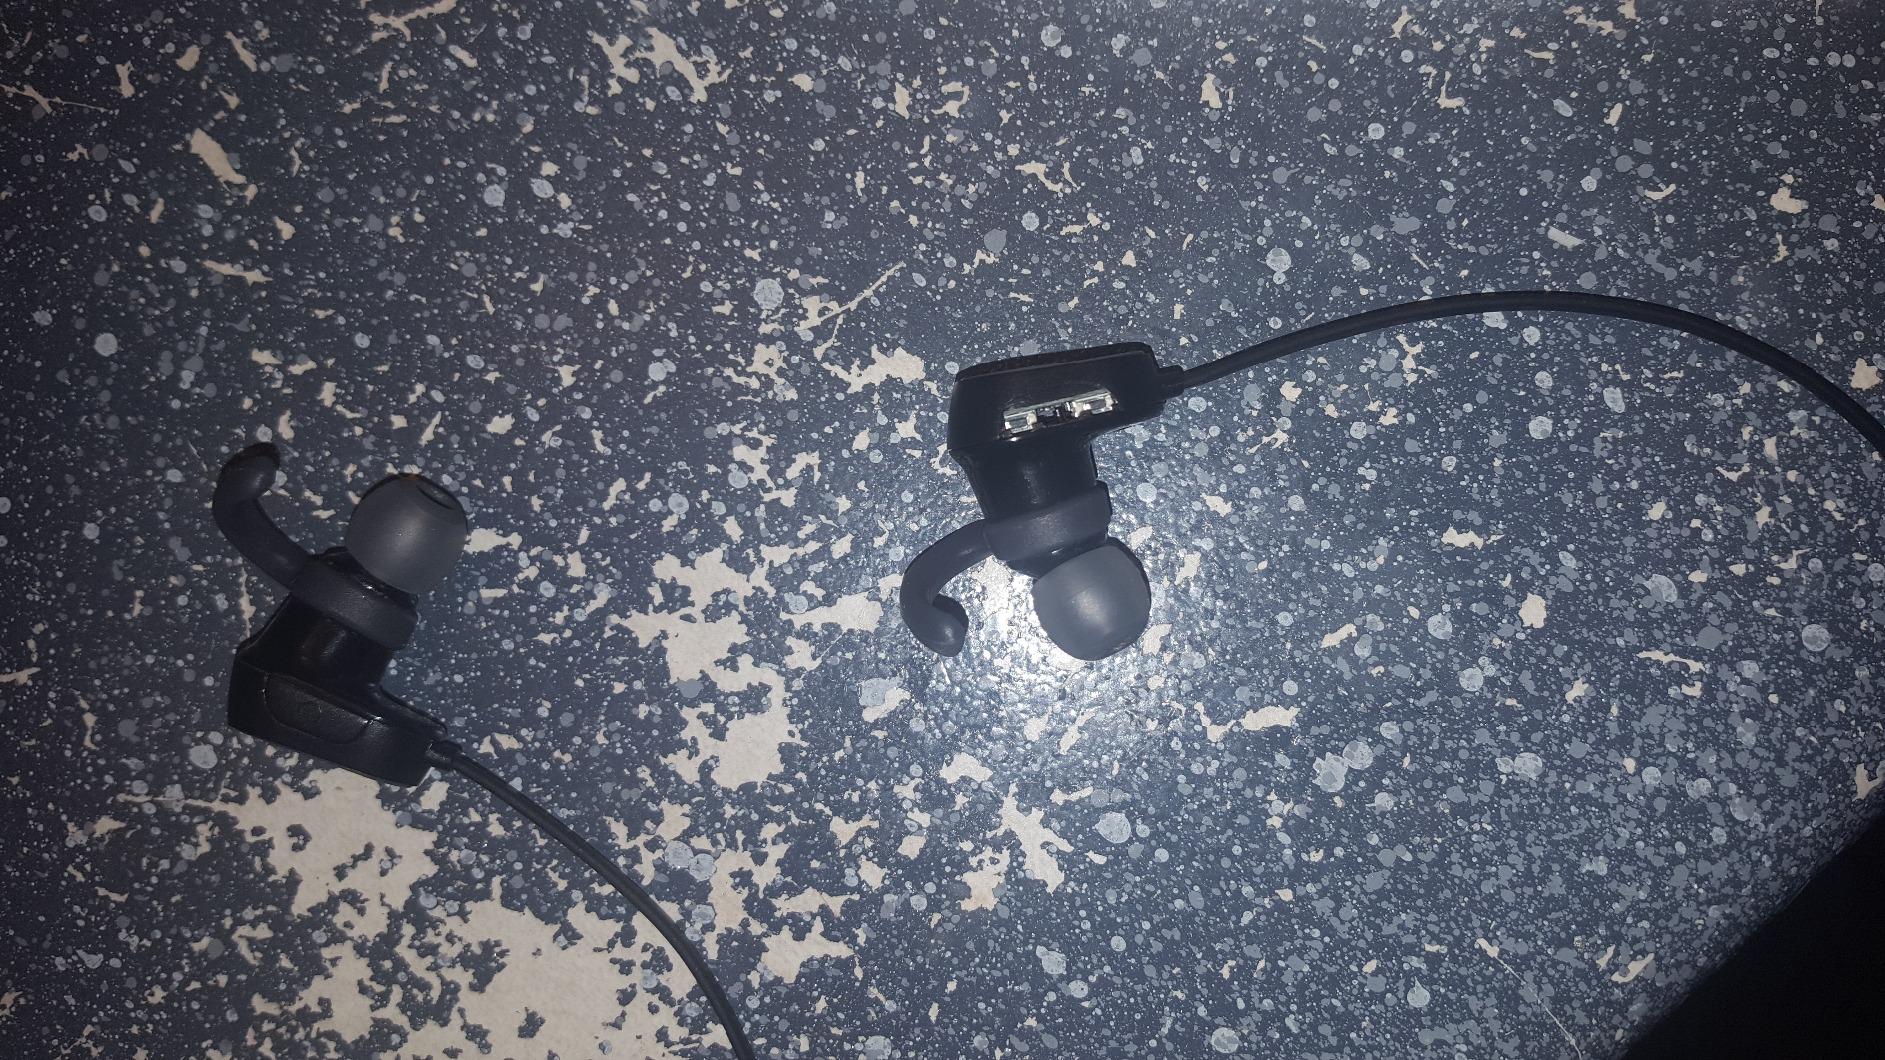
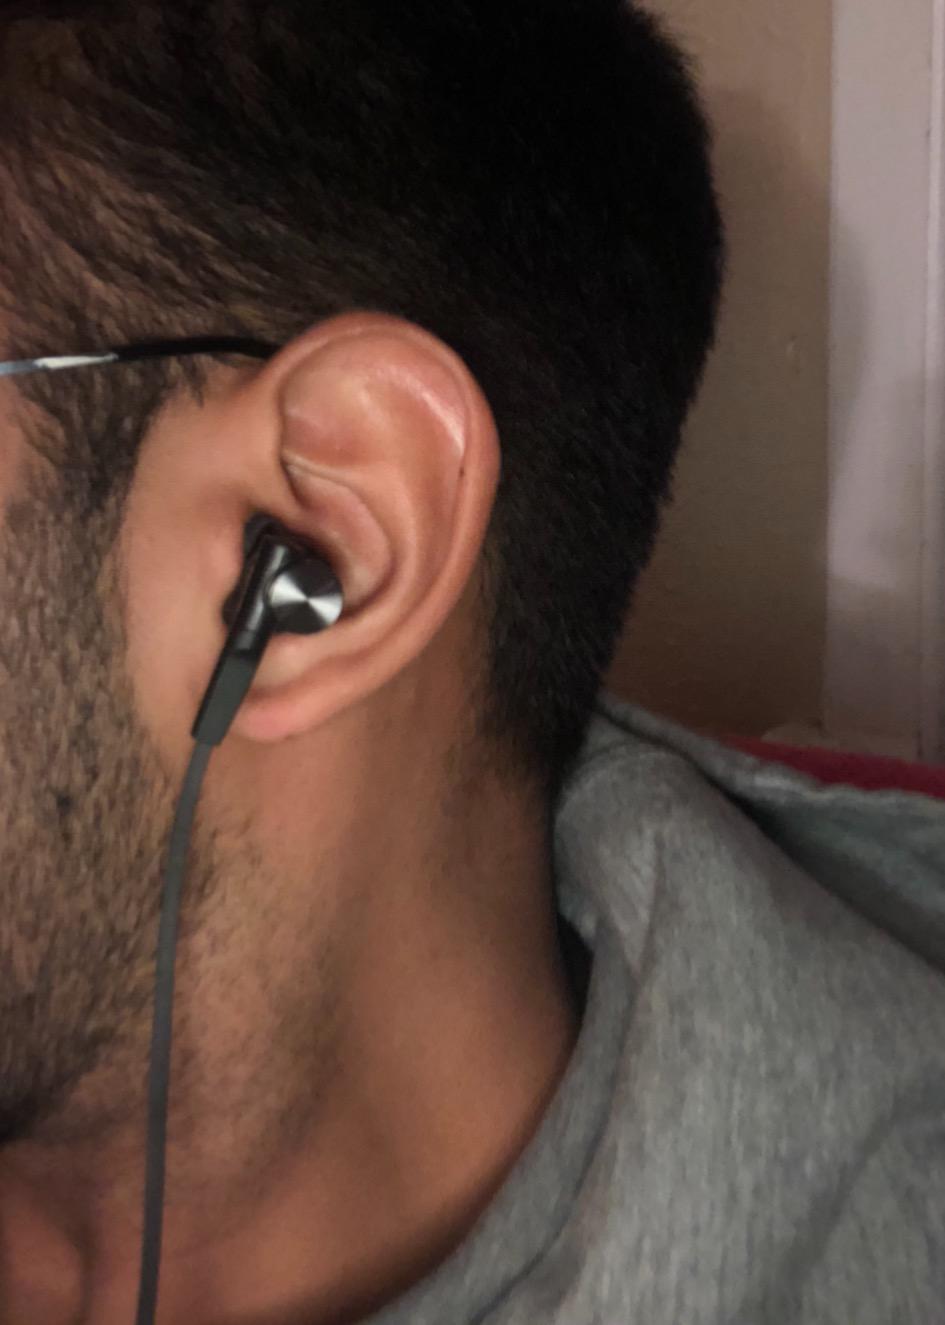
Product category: headphones
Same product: no